Time After Time (1979 film)

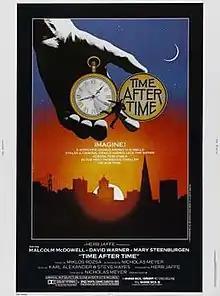
Promotional poster

Time After Time is a 1979 American science fiction film written and directed by Nicholas Meyer and starring Malcolm McDowell, David Warner, and Mary Steenburgen. Filmed in Panavision, it was the directing debut of Meyer, whose screenplay is based on the premise from Karl Alexander's novel "Time After Time" (which was unfinished at the time) and a story by Alexander and Steve Hayes. The film presents a story in which British author H. G. Wells uses his time machine to pursue Jack the Ripper into the 20th century.